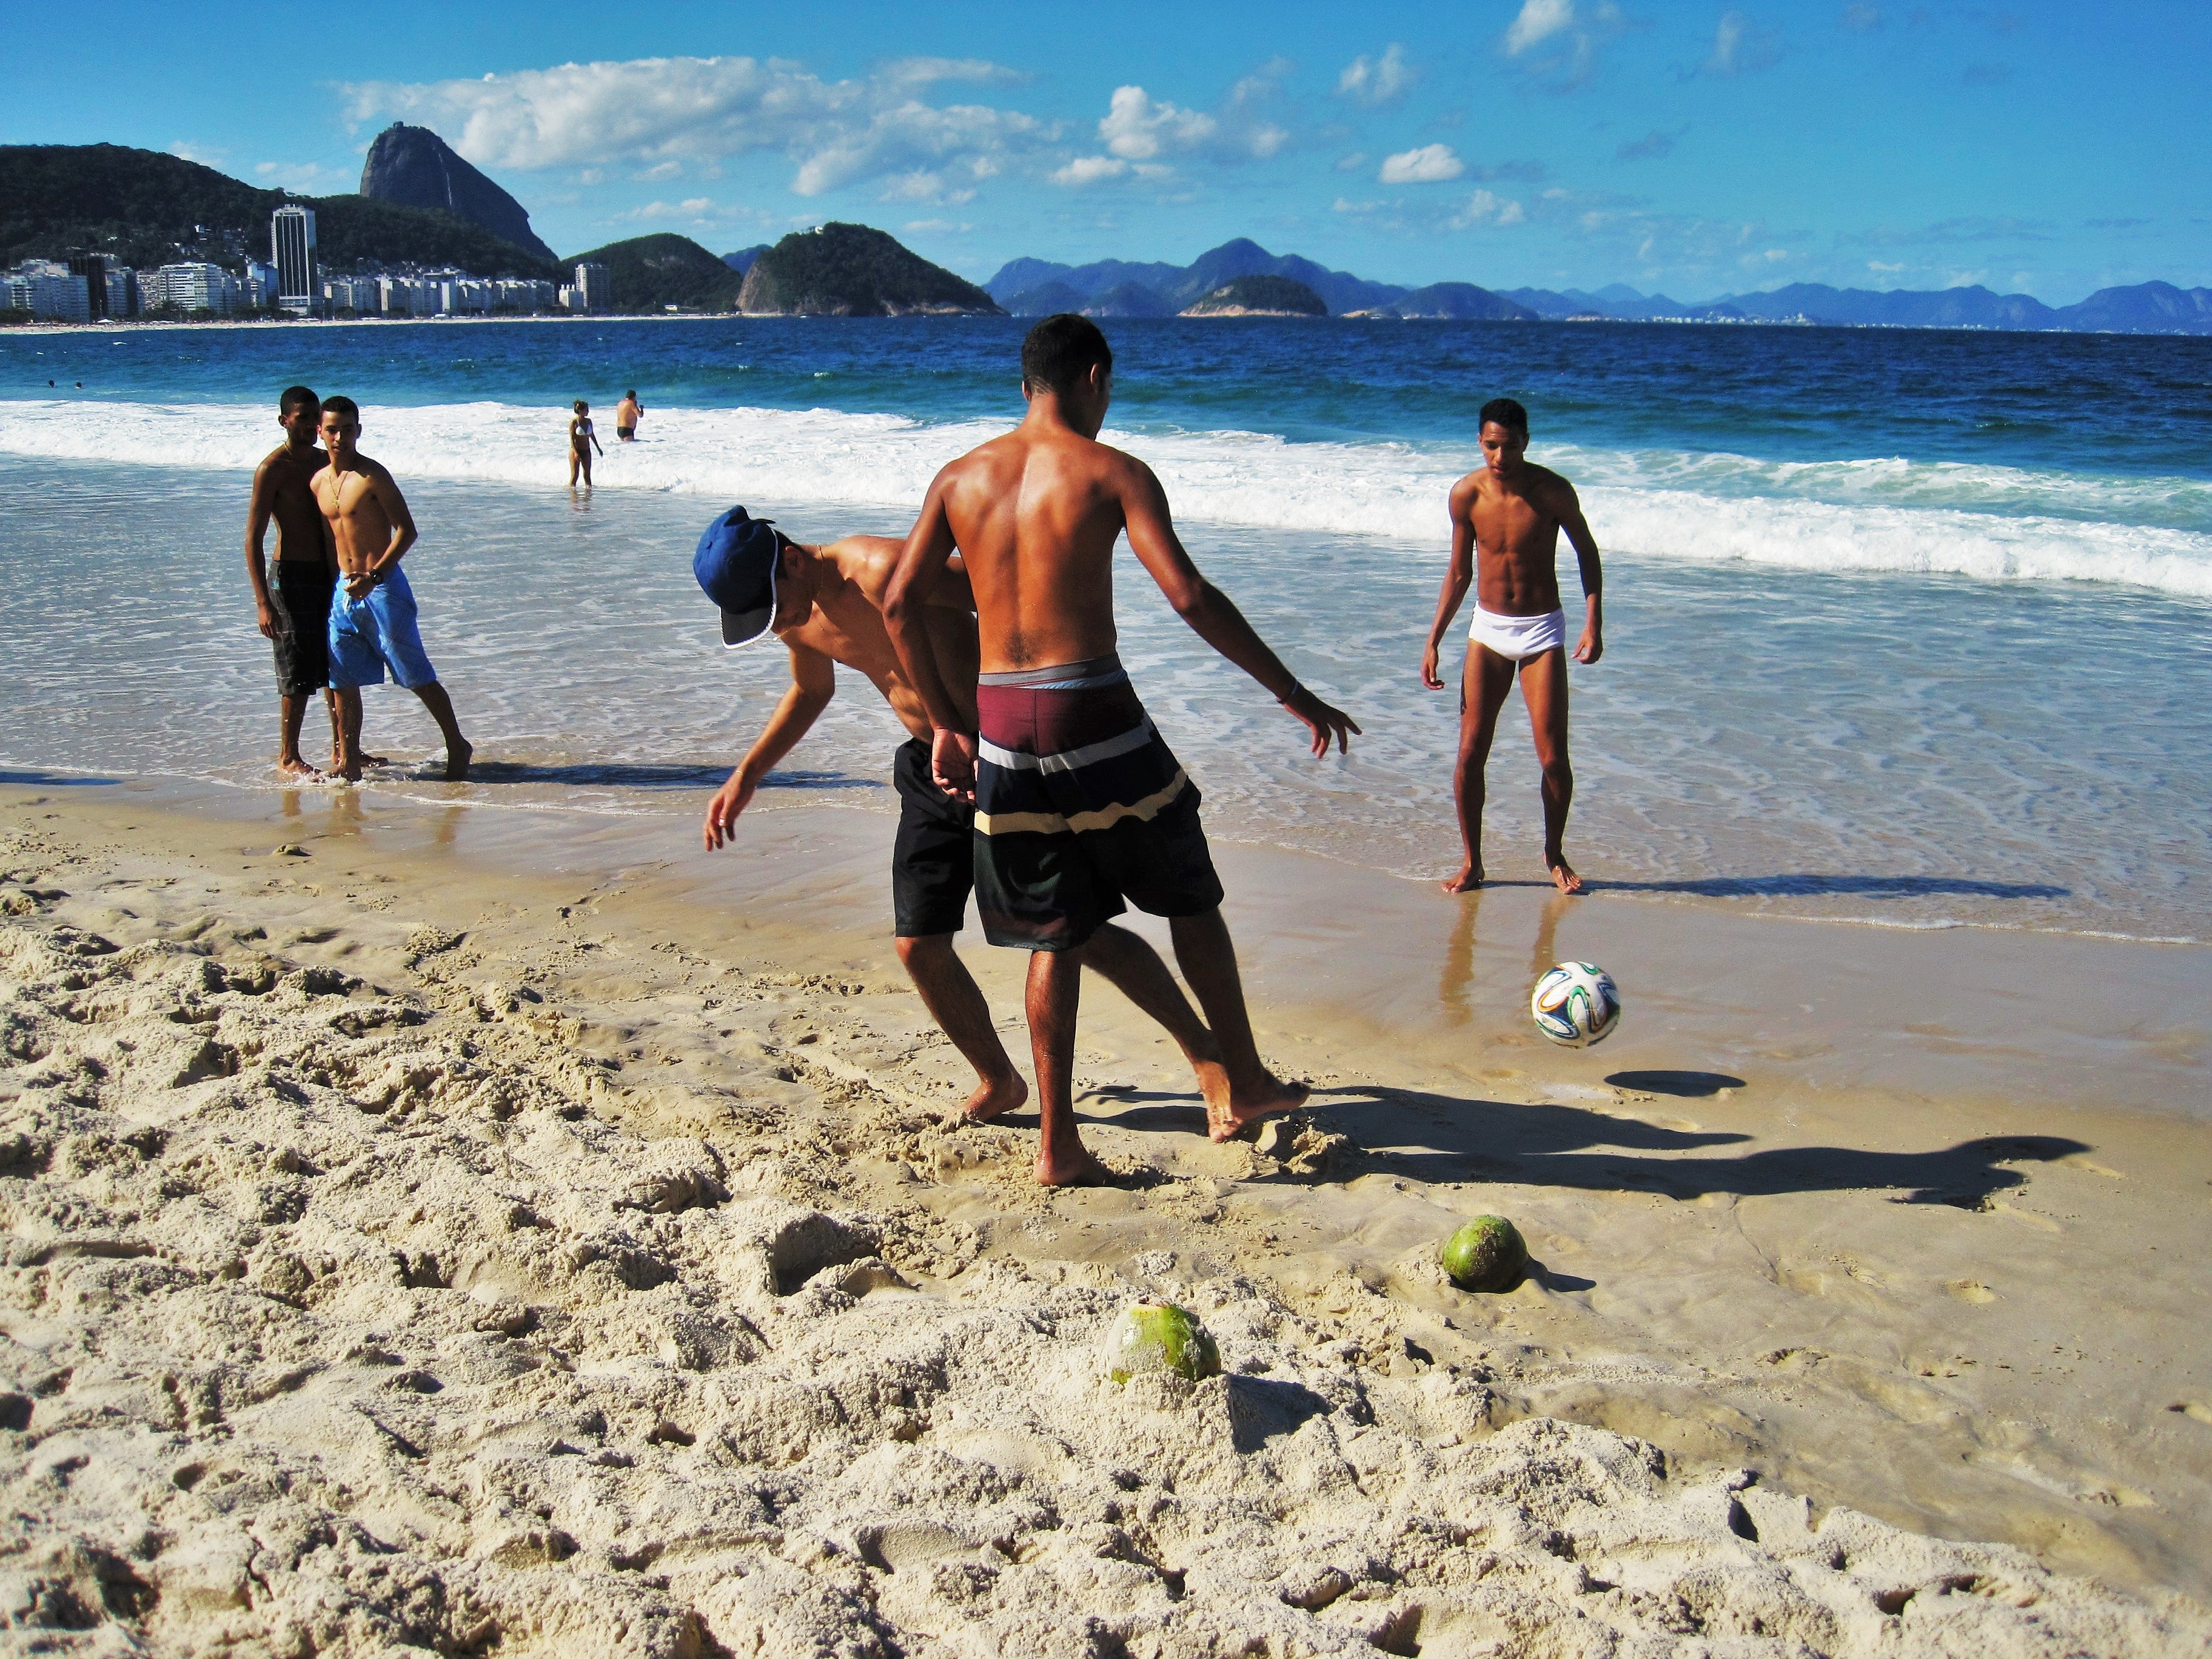
beach, landscape, sea, coast, water, nature, sand, shore, wave, city, vacation, holiday, blue, football, rio de janeiro, places of interest, sunny, fun, fantastic, sports, joy, rio, brasil, copacabana, atlantic, famous, brazil, guys, gorgeous, unique, brazilian, cape, metropolis, big city, imposing, most beach, worth a visit, beach idyll, football player, tanned, known, world famous, samba city, second largest city in brazil, rio landmark, view of sugar loaf mountain, at the copacabana, beach flair, cariocas, national sport, typical brazilian, play football, brasil futebol